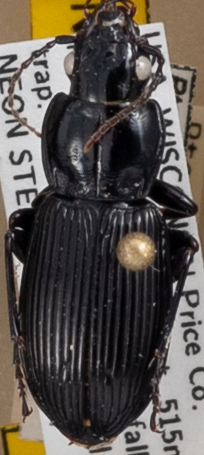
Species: Pterostichus novus
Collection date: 2021-07-27 04:00:00
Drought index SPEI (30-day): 0.312
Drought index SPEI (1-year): -0.128
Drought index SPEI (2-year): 1.13